Trevion Williams

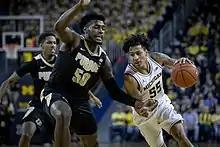
Williams defending against Eli Brooks in January 2020

Williams weighed 325 lb (147 kg) when he arrived at Purdue but lost 50 lb (23 kg) by December of his freshman season. He received limited playing time to start the season and earned more minutes after recording 10 points and four rebounds in nine minutes in a December 15, 2018, loss to Notre Dame. On January 15, 2019, Williams posted 16 points and 13 rebounds in an 89–54 win over Rutgers.